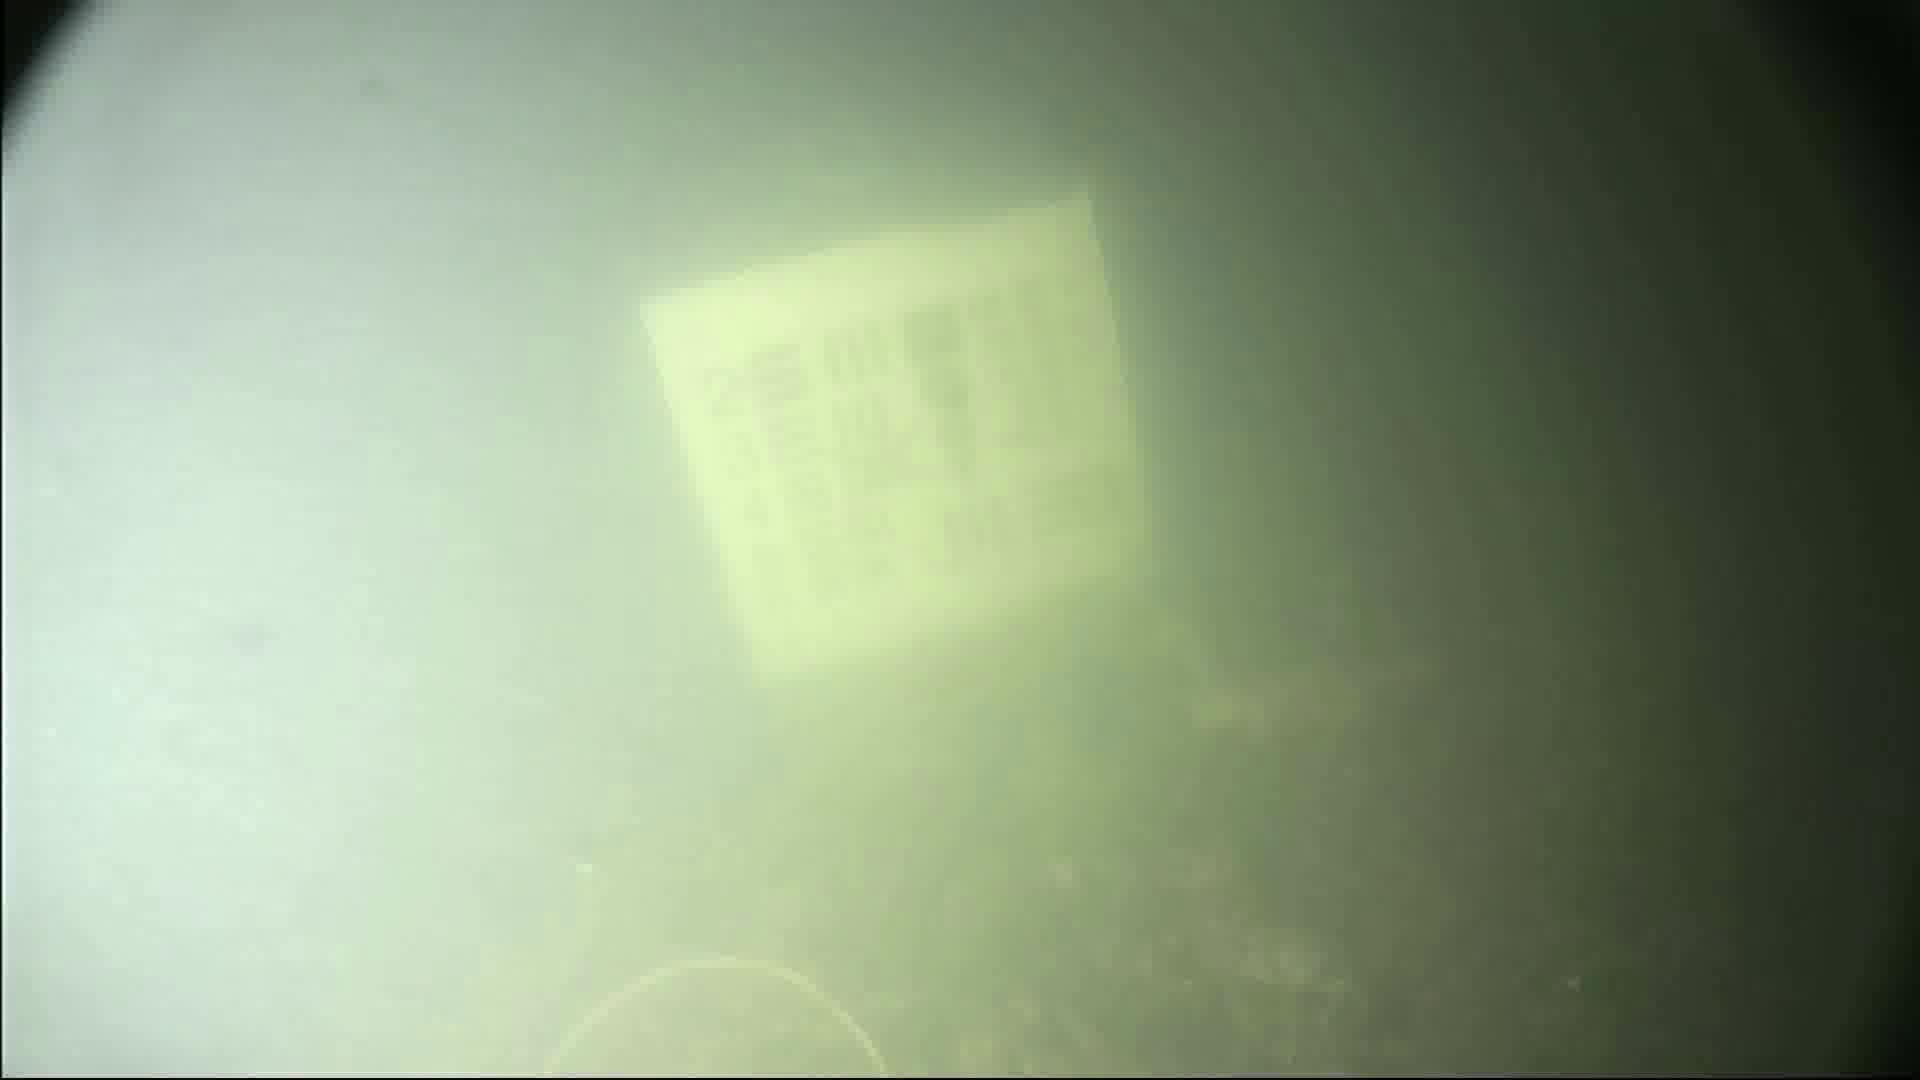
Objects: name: crab